Describe the emotion expressed in this image:  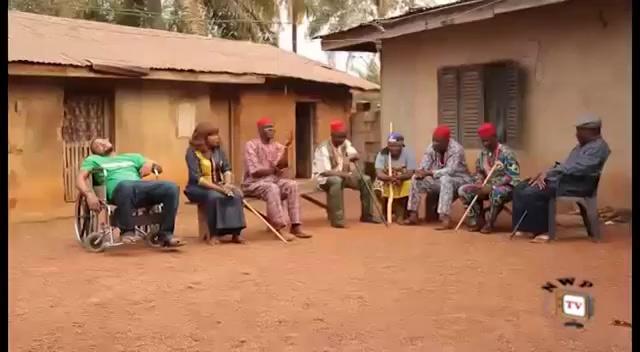
This person displays Suffering, valence and arousal with high intensity.